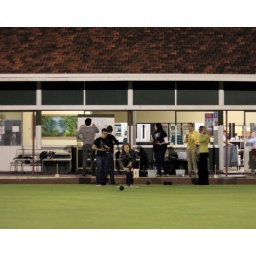
north of river meets south in an epic battle on the sandy greens of the north freo bowls club.